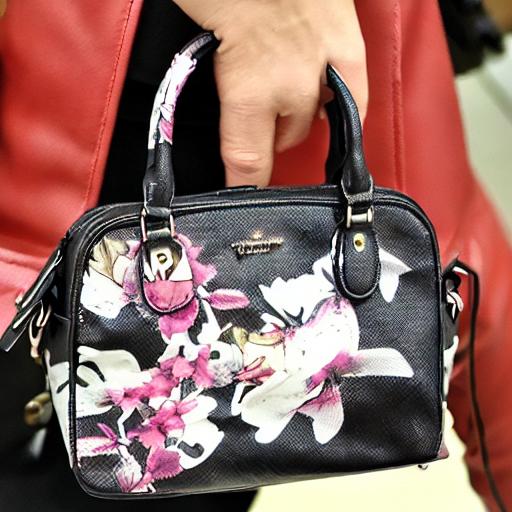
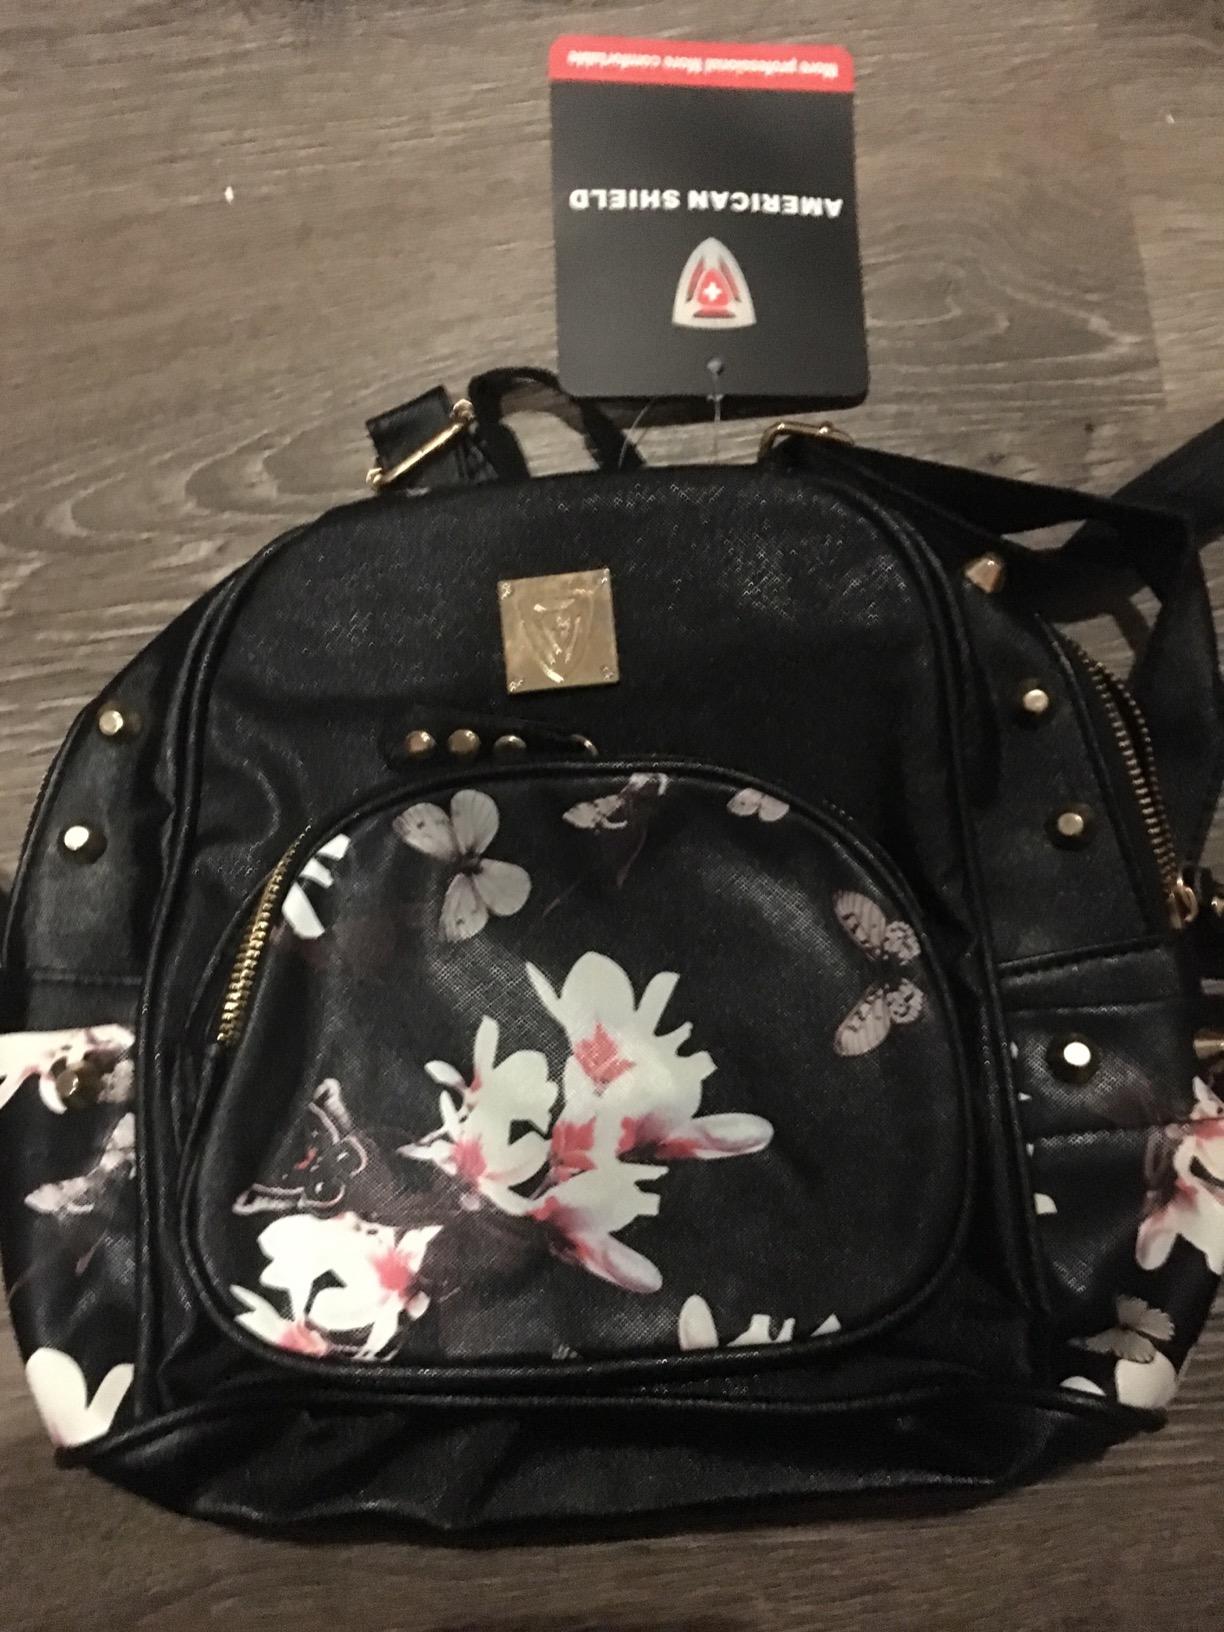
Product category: accessories_handbag
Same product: no